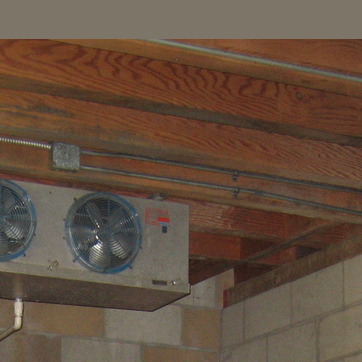
Material: metal